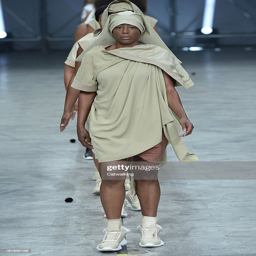
a model walks the runway at the fashion show during event .